Economy of Columbus, Ohio

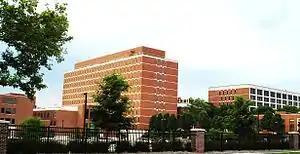
Battelle Memorial Institute, Harrison West

Columbus is home to the Ohio Supercomputer Center, founded in 1987, and located on the Ohio State University campus. It is available to research scientists, focusing on bio and data science, advanced materials, and engineering research. 1,850 miles of network infrastructure is utilized by the center through OARNet, providing internet access to over two million Ohioans as well as colleges and universities. The OSC partners with the U.S. Department of Defense, Education, and Energy, as well as the Air Force Research Laboratory, NASA, MIT Lincoln Laboratory, and Sandia National Laboratories, among other institutions.